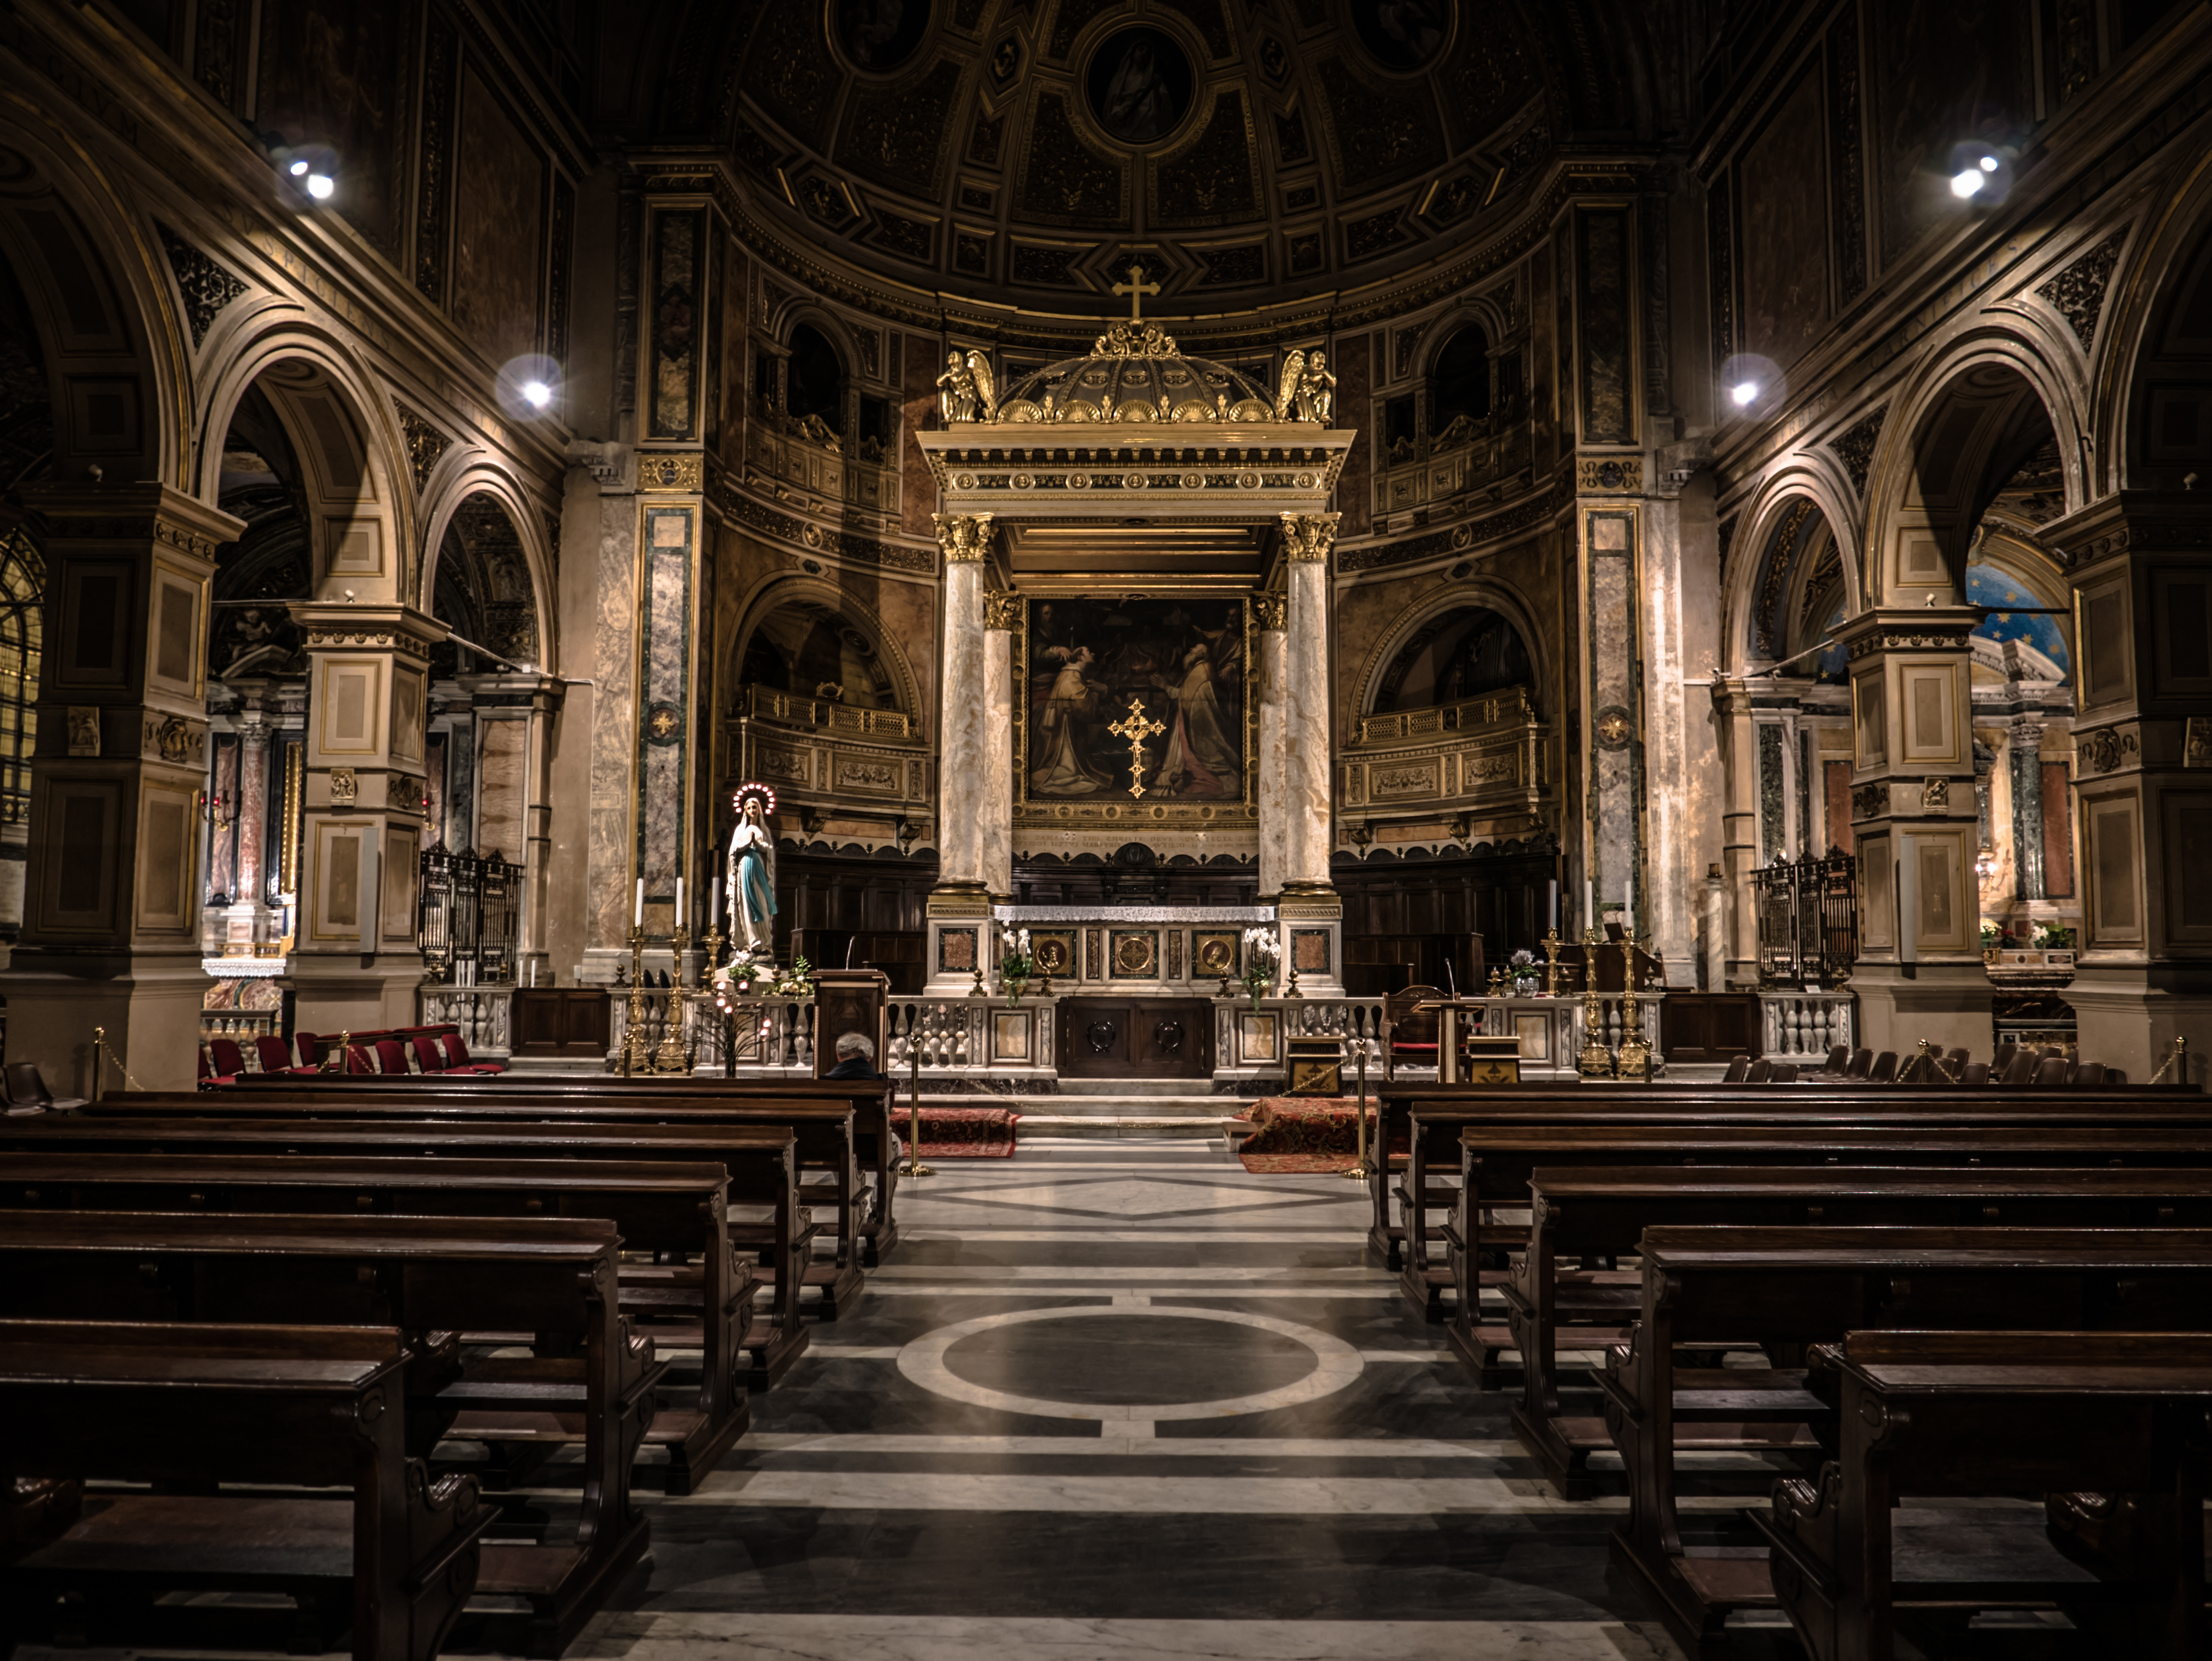
architecture, bench, seat, building, travel, arch, ceiling, column, religion, church, cathedral, chapel, cross, gothic, place of worship, religious, catholic, inside, art, indoors, lights, altar, synagogue, basilica